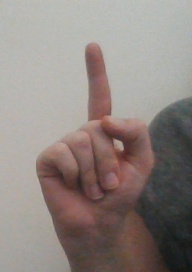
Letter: bb